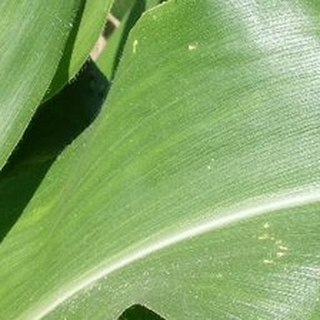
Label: healthy_corn